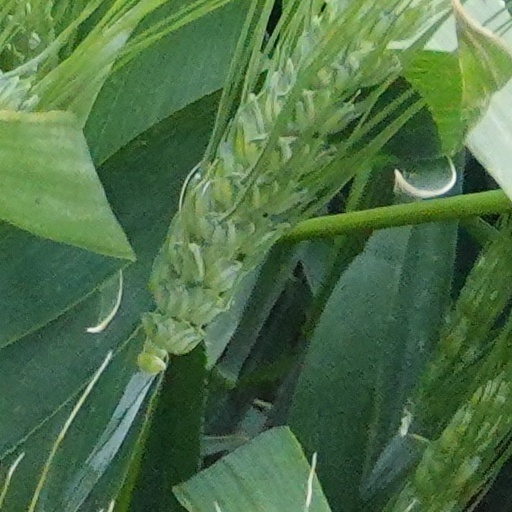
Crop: wheat